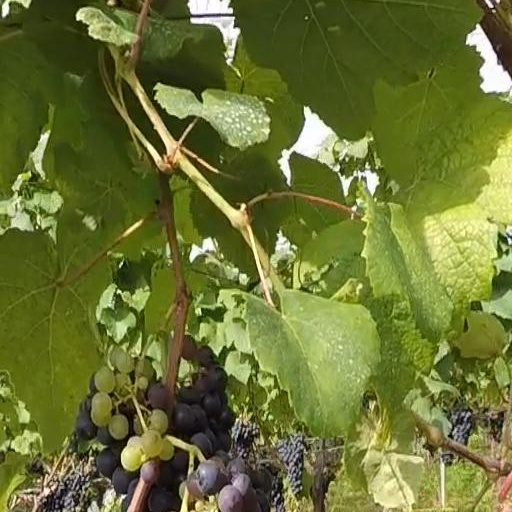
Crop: grape